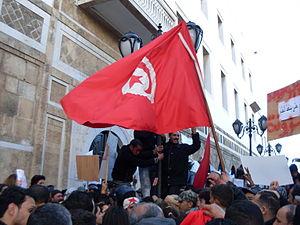
Manifestation à la place du Gouvernement lors de la Caravane de la libération suite à la révolution tunisienne العربية: مظاهرات بساحة الحكومة بالقصبة بعد قافلة الحرية اثناء الثورة التونسية